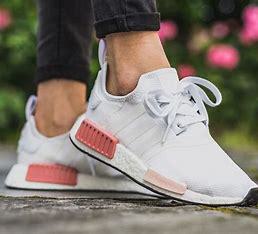
Brand: Adidas
Model: NMD